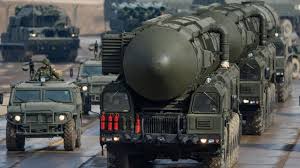
Label: Rs-24